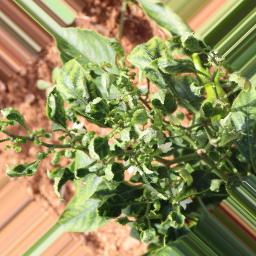
Label: mites_and_trips